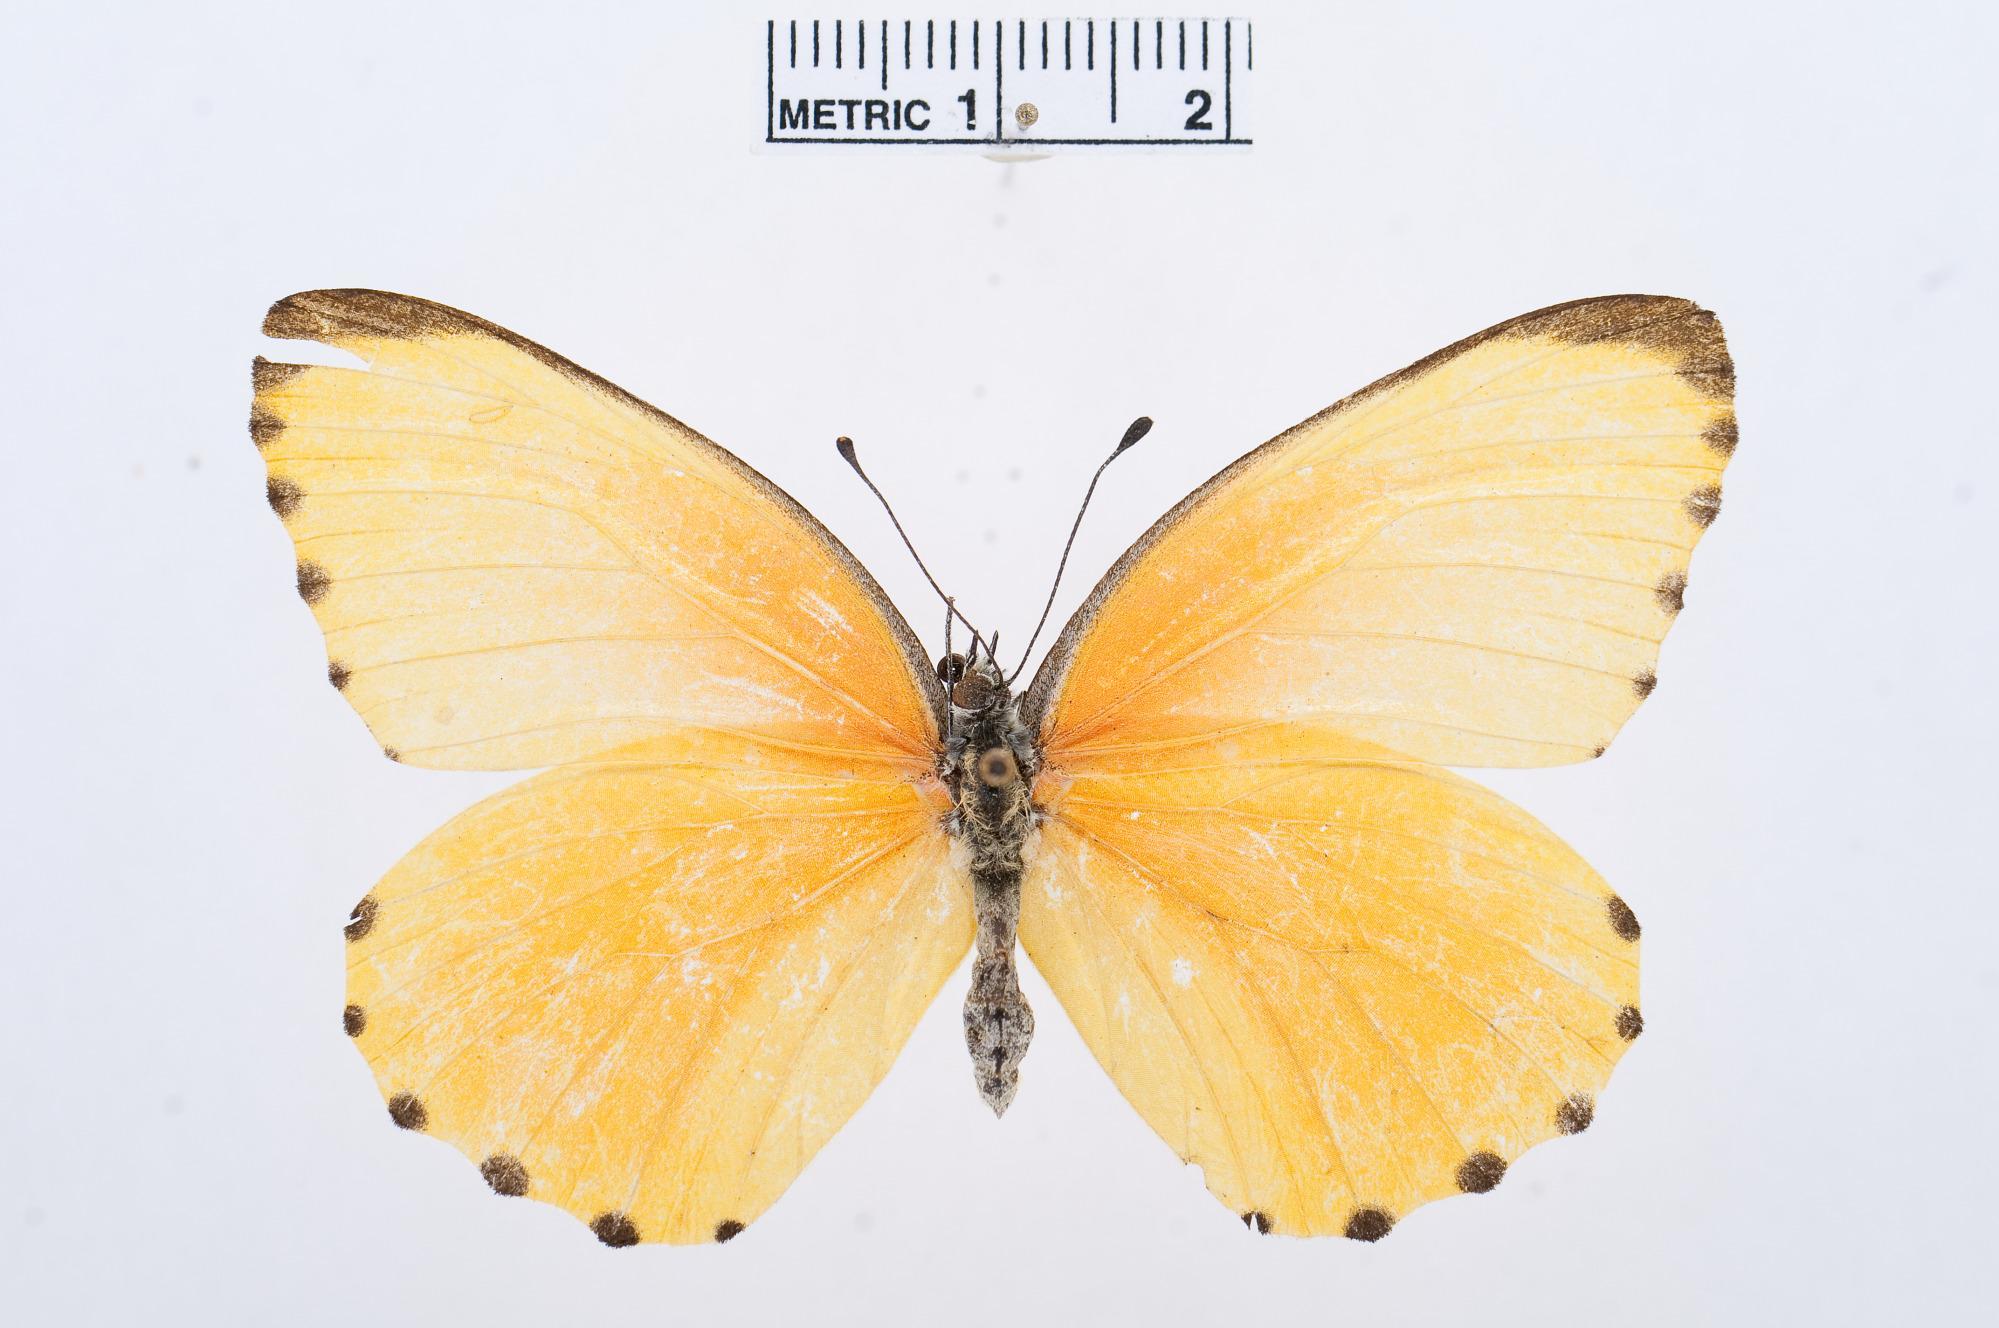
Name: Mylothris agathina
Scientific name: Mylothris agathina
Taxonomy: Animalia, Arthropoda, Hexapoda, Insecta, Lepidoptera, Pieridae, Pierinae